Massachusetts Senate's 1st Hampden and Hampshire district

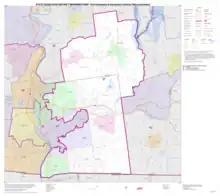
Map of Massachusetts Senate's 1st Hampden and Hampshire district, based on the 2010 United States census.

Massachusetts Senate's 1st Hampden & Hampshire District in the United States was one of 40 legislative districts of the Massachusetts Senate. Due to redistricting from the 2020 census, this district was eliminated and redrawn into the newly formed Hampden, Hampshire and Worcester district.